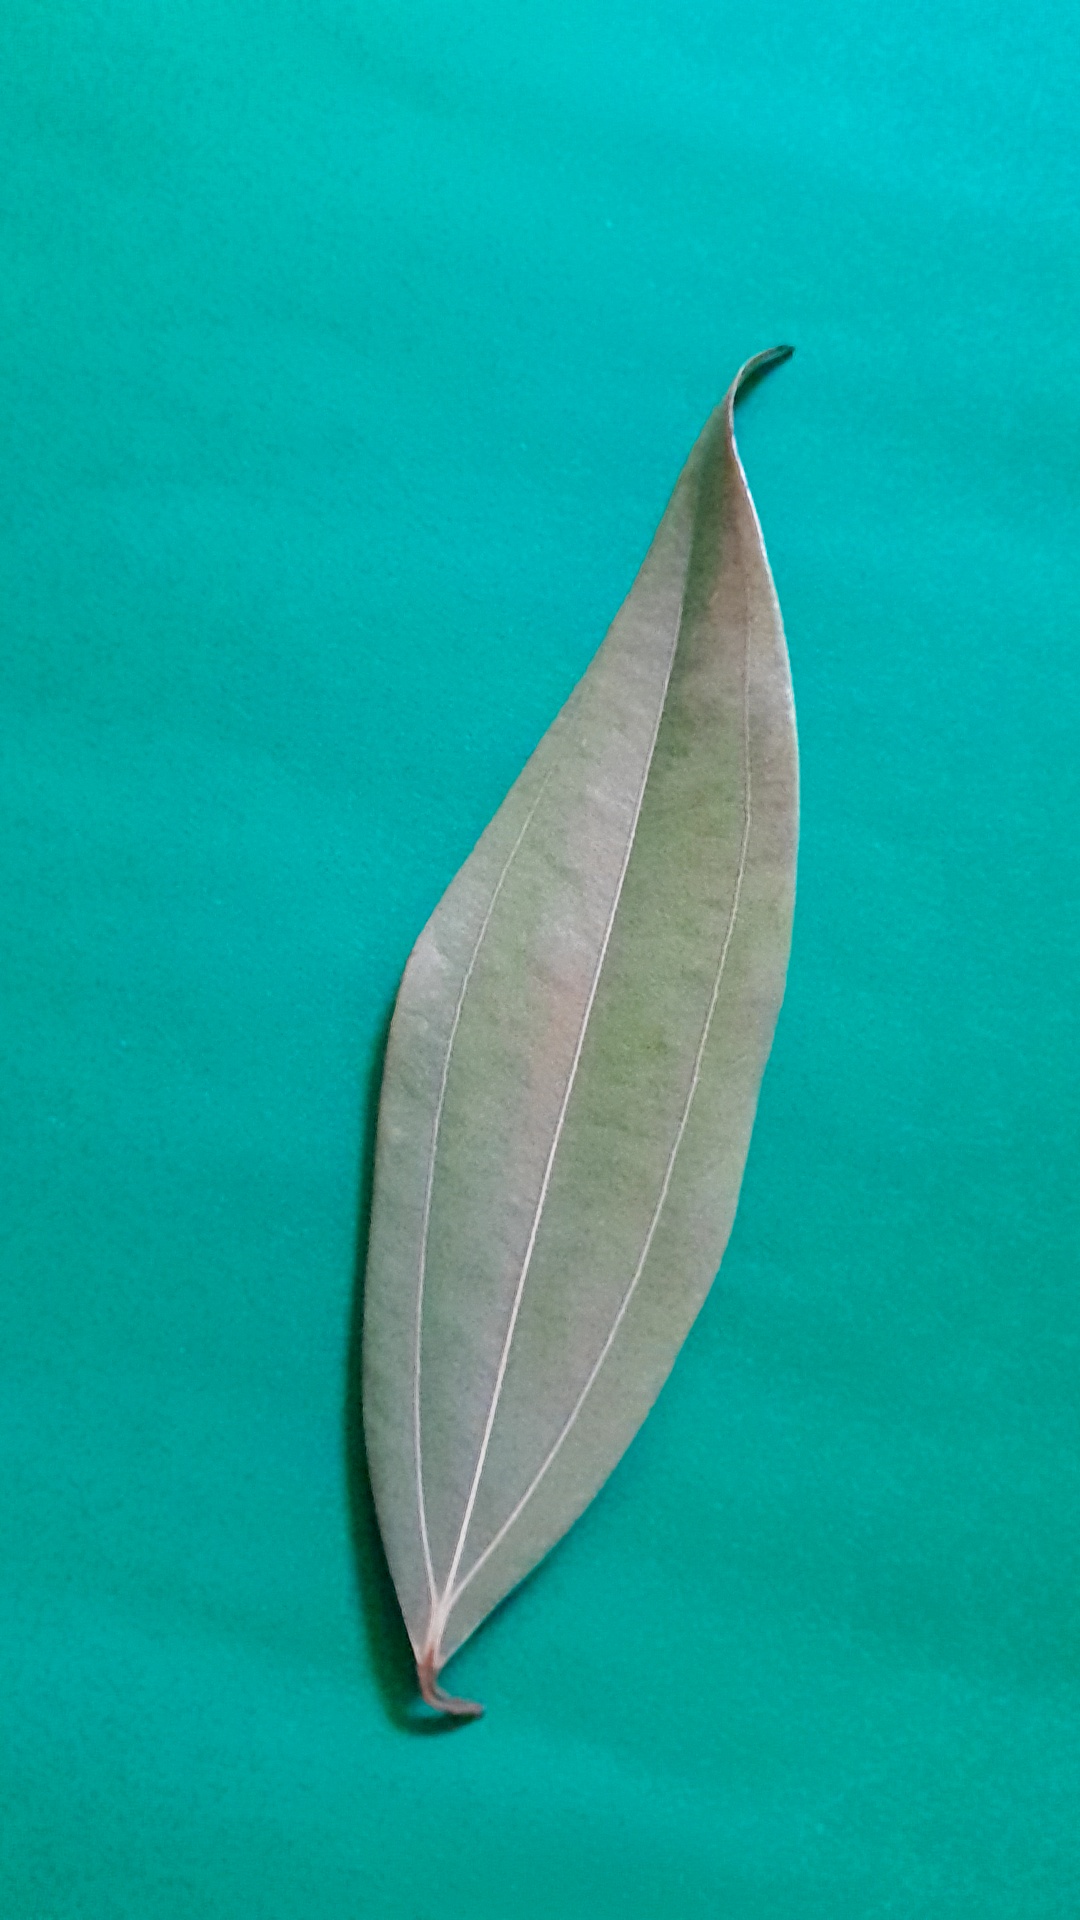
Label: Dry Leaf